Elebits: The Adventures of Kai and Zero

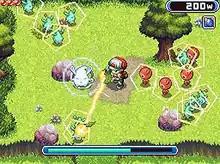
Kai and Zero. Kai is catching Elebits.

"The Adventures of Kai and Zero" is an action game that contains puzzles for the player to solve in order to progress through the game. In the original "Elebits" game, the player viewed the world in a first-person perspective, but in "The Adventures of Kai and Zero", the game uses a top-down perspective to emphasize on puzzles rather than in-game physics. Throughout the game, Kai and Zero travel to several worlds, each with unique experiences and different puzzles to solve. The player's primary objective is to explore the worlds and collect Elebits: small beings that pulse with electricity. Kai can shake trees and lift rocks, which reveals startled Elebits that try to flee, which the player can catch before they disappear. If the player obtains several Elebits within a few seconds, they are rewarded with extra energy depending on how many Elebits they captured within that time frame. The energy that Kai obtains is mainly used to activate doors and elevators and to use the Omega Elebits' abilities.